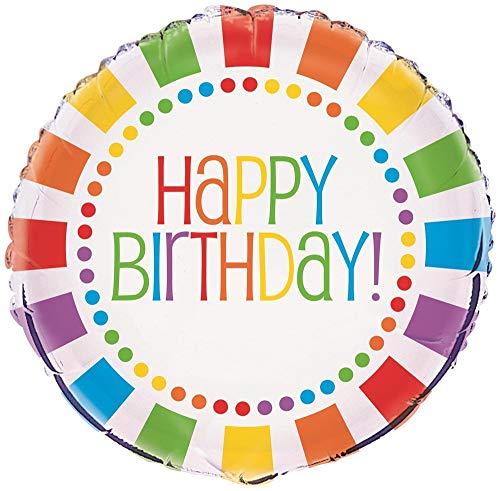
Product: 18" Foil Rainbow Party Happy Birthday Balloon
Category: Toys & Games | Party Supplies | Party Hats
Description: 1 Foil Rainbow Party Happy Birthday Balloon.
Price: $8.99
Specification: ProductDimensions:0.1x4.2x8.1inches|ItemWeight:0.32ounces|ShippingWeight:0.32ounces(Viewshippingratesandpolicies)|Department:party-supplies|Manufacturer:UniqueIndustries|ASIN:B00IS4C17K|Itemmodelnumber:47127|DatefirstlistedonAmazon:July1,2014